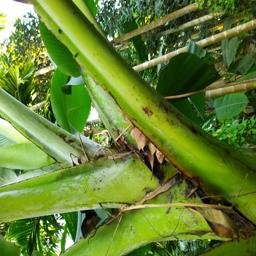
Label: JAHAJI STEM